Đàn đá

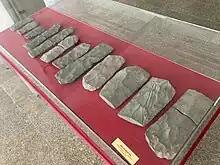
A set of lithophone found at Bình Đa, Đồng Nai

The đàn đá is a lithophone played by ethnic minority groups in the Central Highlands of Vietnam, in the provinces of Lâm Đồng, Đắk Nông, Đắk Lắk, Gia Lai, and Kon Tum. These provinces are also home of the space of Gong culture listed in UNESCO's World Heritage Site. The word "đá" means "stone" in Vietnamese, đàn is instrument. The term đàn đá is of recent origin among Vietnamese musicologists, it had also been referred to as a đàn goong, a Vietnamese gong.